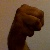
The image shows a hand gesture representing the letter 'M' in Indian Sign Language.